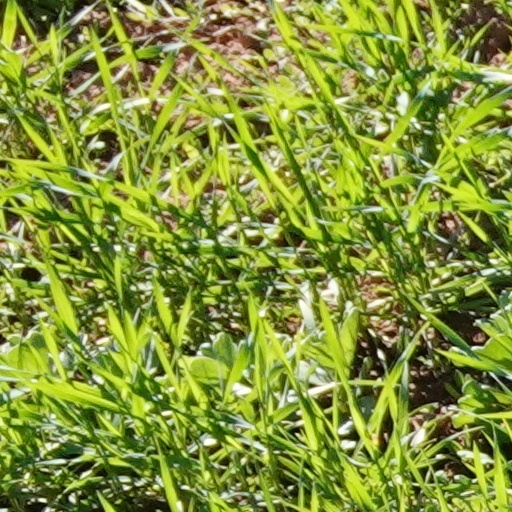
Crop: wheat